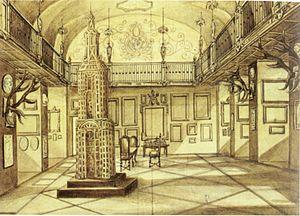
L'art cistercien est créé et transmis par l'ordre religieux fondé en 1098 par saint Robert de Molesme, en réaction au laisser-aller des monastères clunisiens vis-à-vis de la règle de saint Benoît.
L'ordre cistercien est un ordre monastique de droit pontifical.